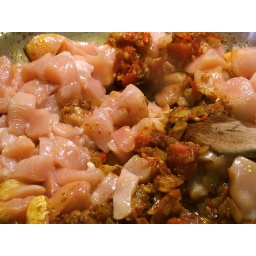
Add the chicken to the Masala and stir in with 1/2 cup of water.